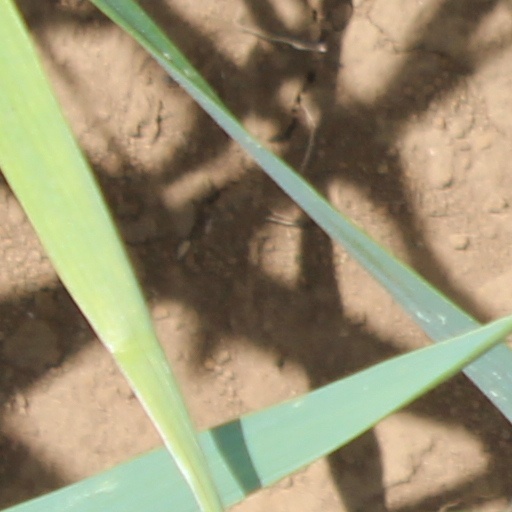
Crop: wheat